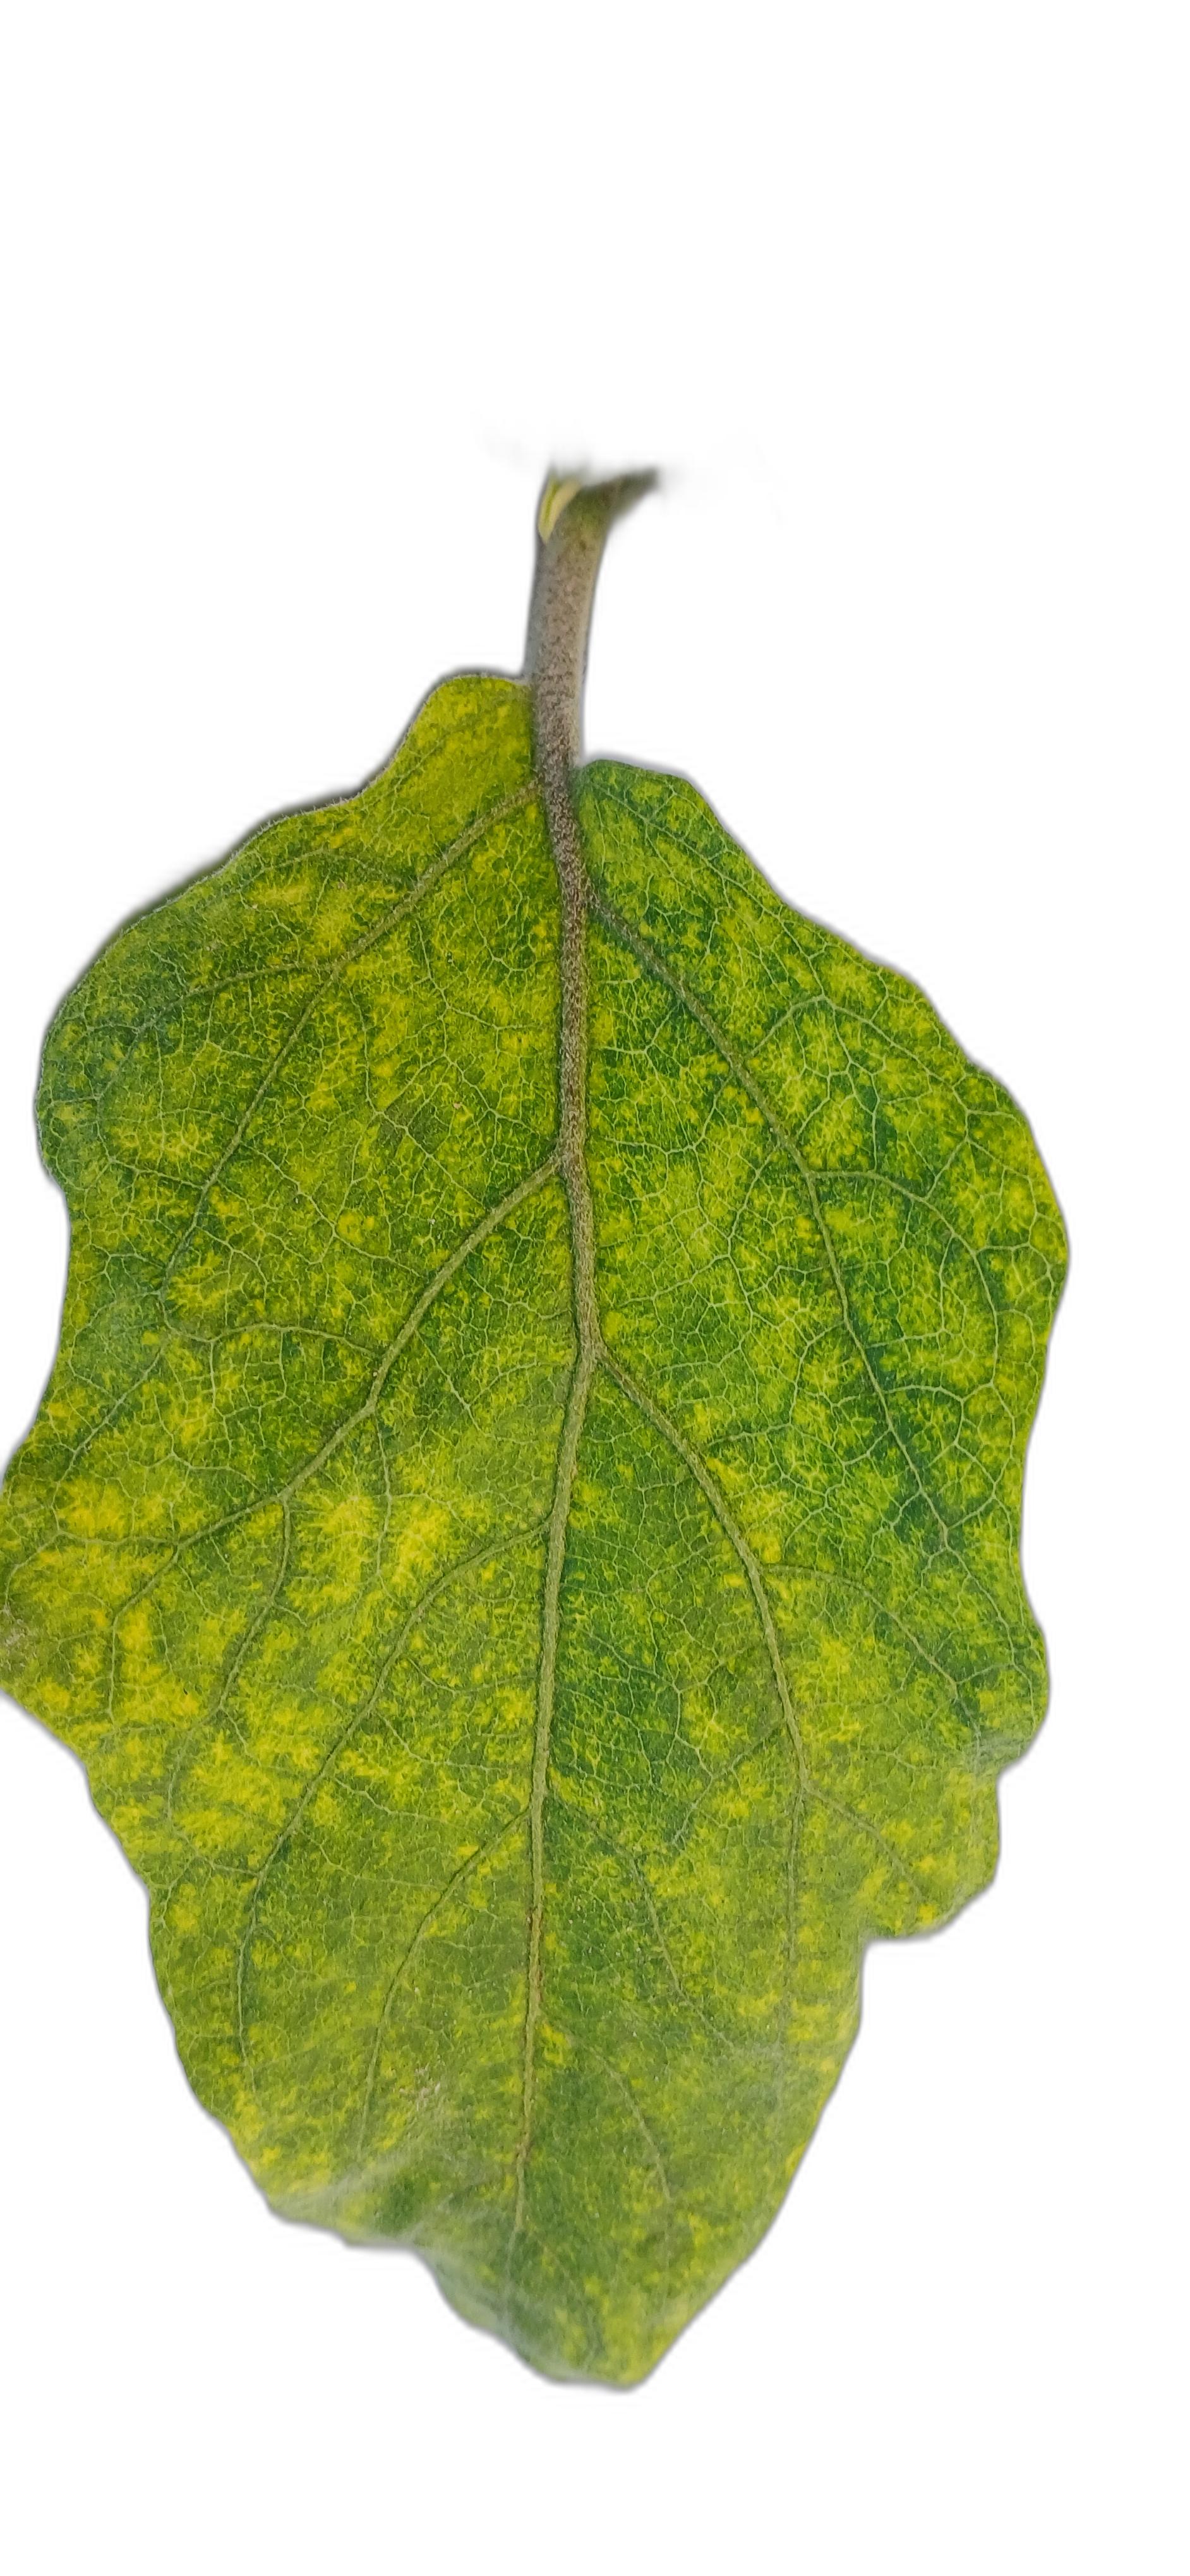
Label: Mosaic Virus Disease